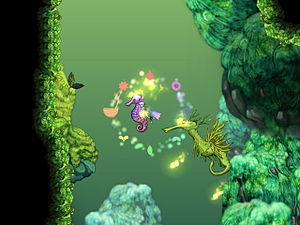
Aquaria est un jeu vidéo conçu par Alec Holowka et Derek Yu sous le nom Bit Blot, studio de jeux indépendants. Il s’agit d’un jeu d'action-aventure 2D à défilement dans un univers de fantasy sous-marin. Il a été publié en décembre 2007 pour Windows après deux ans de développement. Un portage sous Mac OS X a été réalisé en novembre 2008, et une mise à jour du jeu est sortie sur Steam la même année. Une version Linux est sortie en 2010 dans le cadre du Humble Indie Bundle et une version pour iPad est sortie le 3 novembre 2011.